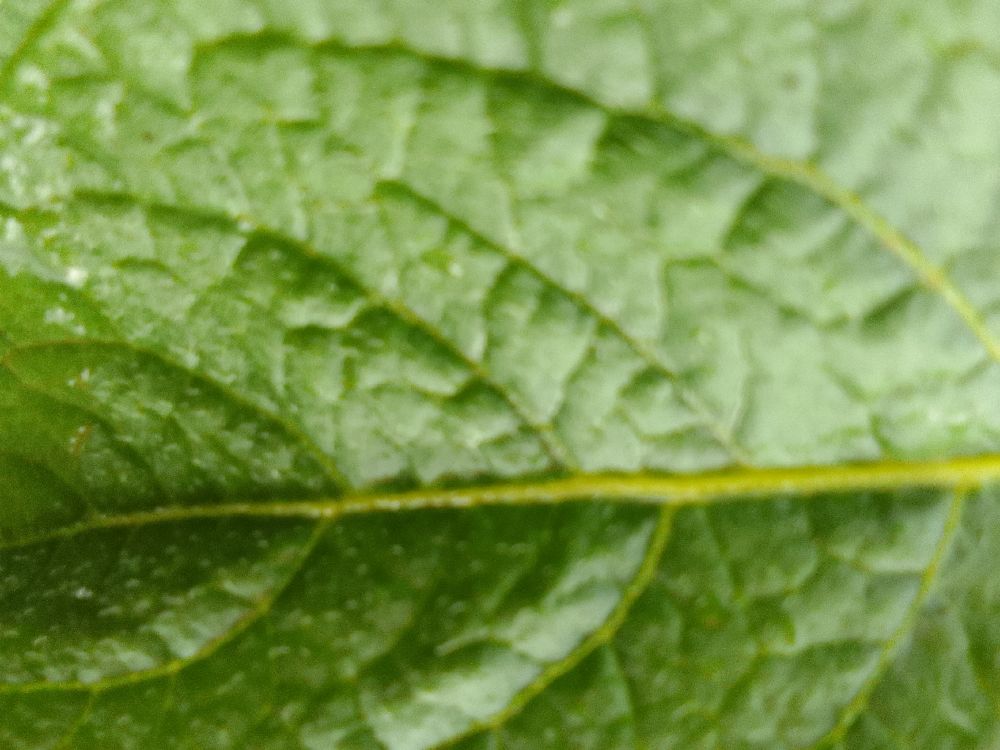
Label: Healthy